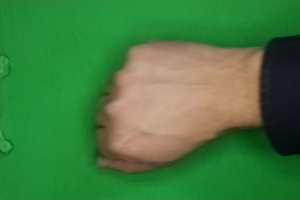
Label: rock